List of birds of North America

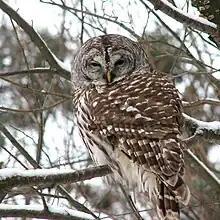
Barred owl

Accipitridae is a family of birds of prey, which includes hawks, eagles, kites, harriers and Old World vultures. These birds have very large powerful hooked beaks for tearing flesh from their prey, strong legs, powerful talons and keen eyesight.